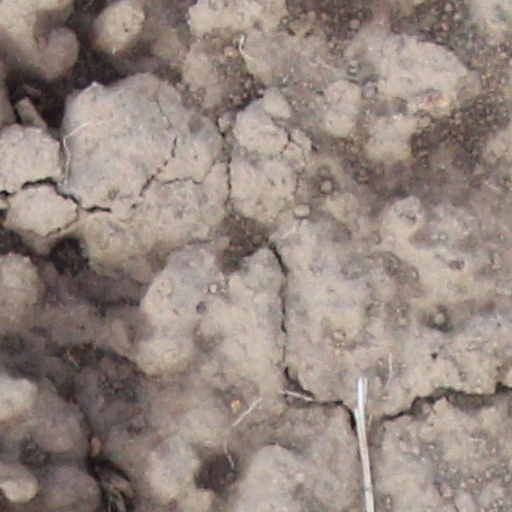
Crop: wheat